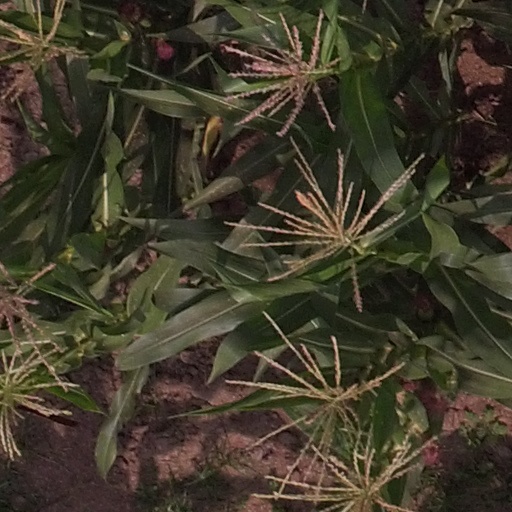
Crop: maize; corn